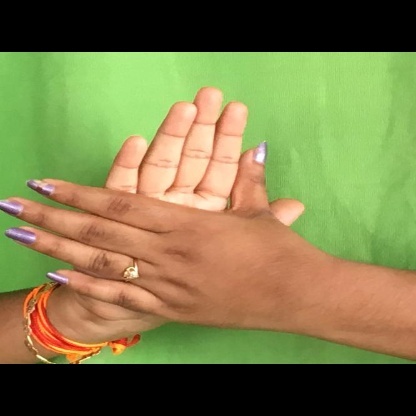
Mudra: Chakra